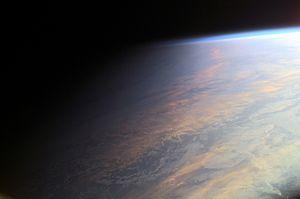
Le terminateur est une ligne fictive qui sépare les faces éclairées et non éclairées d'un corps céleste.
Le coucher du soleil est le moment où le Soleil disparaît derrière l'horizon, dans la direction de l'ouest sur Terre. Le jour laisse alors place au crépuscule, phénomène quotidien sur les planètes du système solaire disposant d'une atmosphère. Le Soleil ne se couchant pas au sens propre du terme, l'expression coucher de soleil ne décrit qu'une apparence due au mouvement de rotation de la planète. Il en est de même pour le lever de soleil qui est le moment où le Soleil apparaît à l'horizon, à l'est sur Terre.